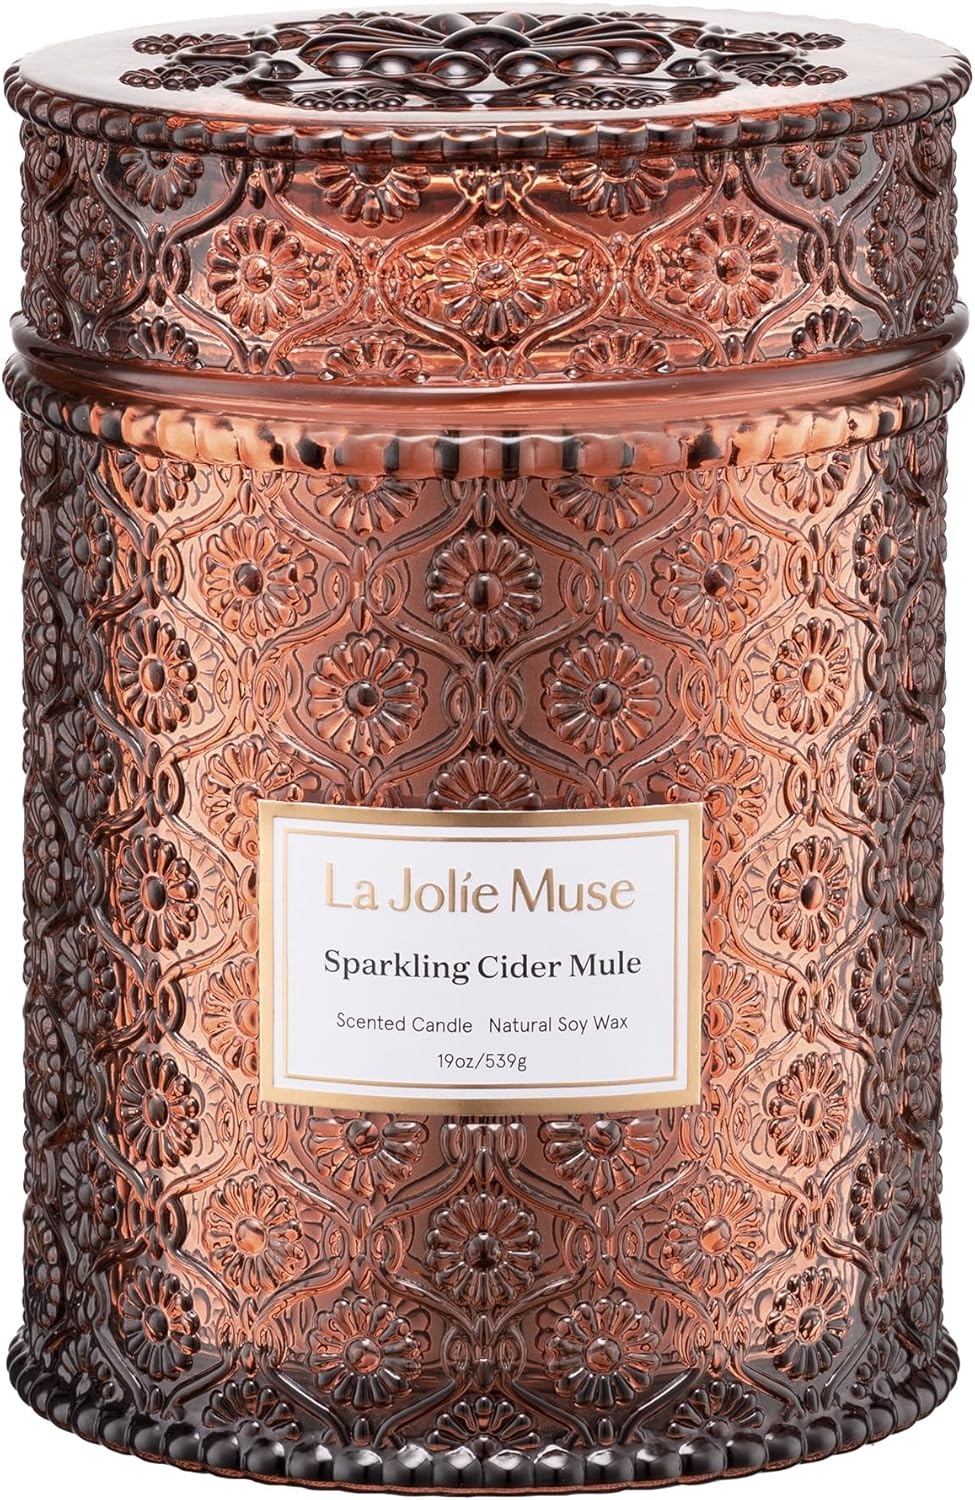
LA JOLIE MUSE Fall Candle | Sparkling Cider Mule Candle – Apple Cider, Orange & Amber | 19 oz Wooden Wick | Clean Burn & Vibrant Scent | Fun Gift for Hosts & Fall Tablescapes
Overview Brand : LA JOLIE MUSE Color : Metallic Cider Product Dimensions : 3.9"W x 6"H Item Weight : 1.2 Pounds Number of Items : 1 Scent : Sparkling Cider Mule Are Batteries Included : No Specific Uses For Product : Home scented, Decor Material : Glass, Natural Soy Wax，Wooden Wick Special Feature : Personal About this item Maelyn Collection: Luxury candles inspired by ancient gardens and European estates. Embossed with daisy motifs, each jar blends elegant décor appeal with cozy, nostalgic warmth and seasonal ambiance. SPARKLING CIDER MULE: A festive blend of orange, cherry, and nutmeg with a heart of mulled cider, clove, and cinnamon, finished by warm vanilla, cedar, and amber—perfect for autumn brunches, toasts, and cozy gatherings. Clean Ingredients: Made with vegan soy wax and cherry wooden wick for a clean, even burn with minimal soot. Our scented candles are free from formaldehyde, sulfates, phthalates, pesticides, and parabens for your worry-free enjoyment. Size & Burn Time: 19 oz luxury reusable glass jar, up to 90-hour clean burn—perfect for festive tables, gift baskets, or weekend hosting. For best results, burn 4 hours on first use and trim wick to 4–6 mm after each burn. Gift-Ready Packaging: Elegantly boxed with ribbon for effortless gifting. Poured into a reusable glass jar with a gleaming metallic interior, its reflective finish enhances the warm glow. Ideal for cider season and cocktail lovers.
Brand: LaJol%C3%ADeMuse
Category: Home & Garden > Decor > Home Fragrances > Candles